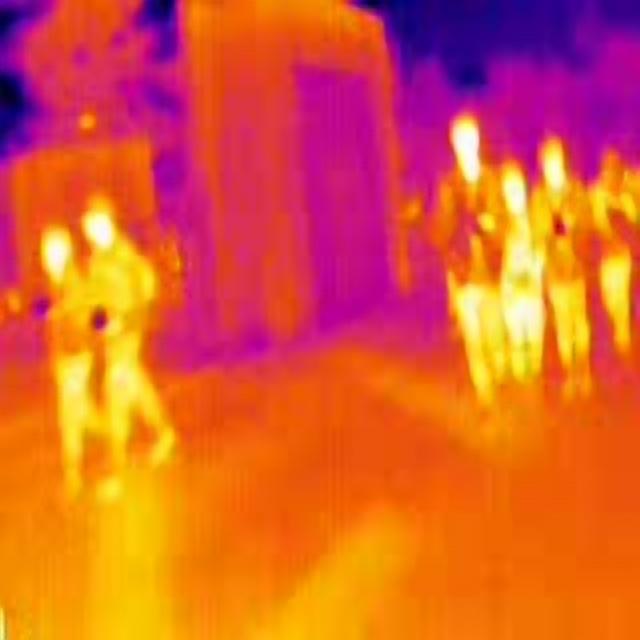
Detected objects:
label: person
label: person
label: person
label: person
label: person
label: person